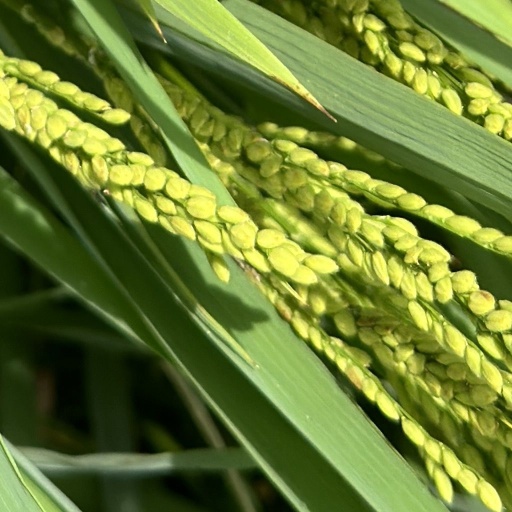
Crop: rice